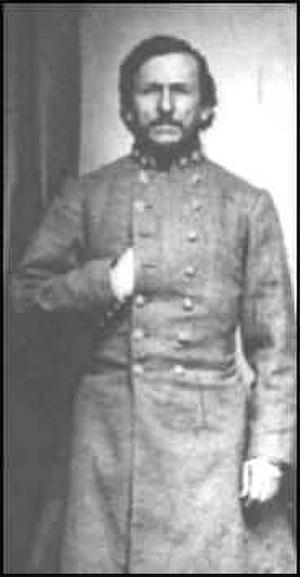
Leroy Augustus Stafford, Sr, est un brigadier général dans l'armée confédérée pendant la guerre de Sécession.